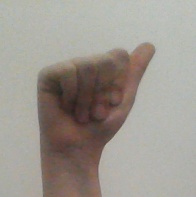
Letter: dhad